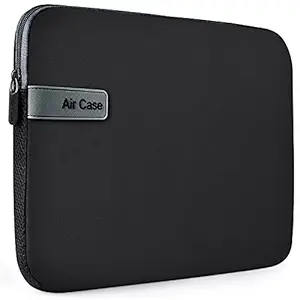
AirCase Protective Laptop Bag Sleeve fits Upto 13.3" Laptop/ MacBook
Category: Computers&Accessories
Price: 449 (list price: 999)
Rating: 4.4 (9,940 ratings)
About this product: Innovative Design: This Laptop Case is made of soft puffy fabric inside which protect your device from scratches and also has 3D foam cushion around which insure 360 ̊ protection to your laptop.|Slim Profile: The slim design of Laptop sleeve allows men, women, girl, boy, college student you to use as a standalone case.|Carry only the essentials or place in your bag for added protection and computer is safe, easy to access, and glide smoothly.|Laptop Sleeve Case Cover is made of 4 layer protective material like High elastic canvas fabric,water-resistance neoprene,Impact-resistance neoprene,soft fluffy fabric.|COMPATIBLE for all the major brands of 13.3-Inches Laptops